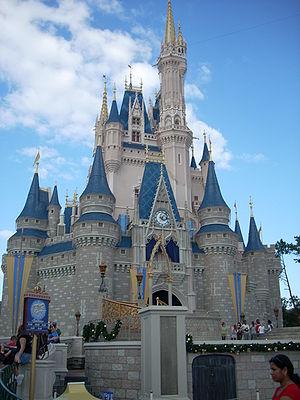
Cendrillon est un personnage de fiction inspiré par le personnage du conte Cendrillon ou la Petite pantoufle de verre de Charles Perrault issu de Histoires ou Contes du Temps Passé et qui est apparu pour la première fois dans le long métrage d'animation Cendrillon, en 1950.